Cold Overton

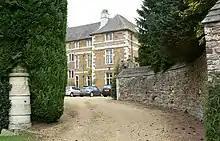
Cold Overton Hall

At the centre of the village is the Grade I listed Cold Overton Hall, a country house of c. 1664 with early 19th-century additions.